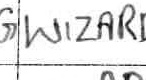
Label: Wizards